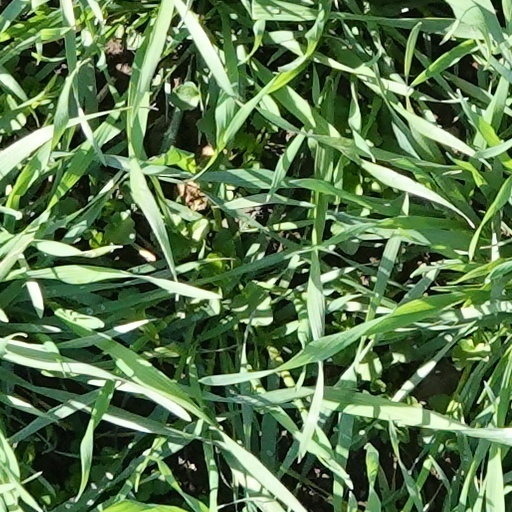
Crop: wheat